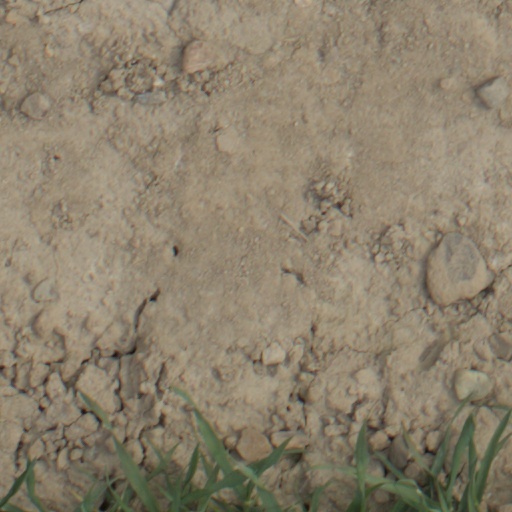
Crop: wheat